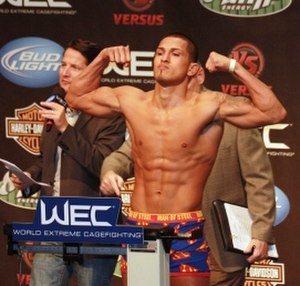
Anthony Pettis / Karriere / Ultimate Fighting Championship / 2015
Pettis til invejningen til WEC 53 i december, 2010
Anthony Paul Pettis, er en amerikansk MMA-udøver som siden 2011 har konkurreret i organisationen Ultimate Fighting Championship hvor han mellem august 2013 og marts 2015 var mester i letvægt. Pettis var også den sidste WEC-letvægts-mester før at organisationen blev fusioneret med UFC. På et tidspunkt var han rangeret som top 10 pound for pound-kæmper. Han har fået tildelt 8 UFC-bonus-priser. I september, 2018, er han #8 på den officielle UFC letvægts-rangliste. Han er bror til Sergio Pettis.